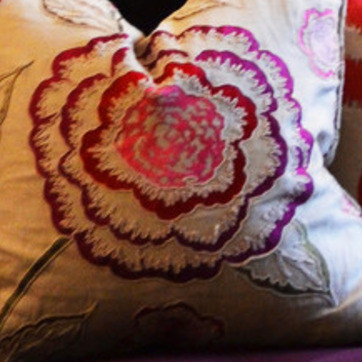
Material: fabric